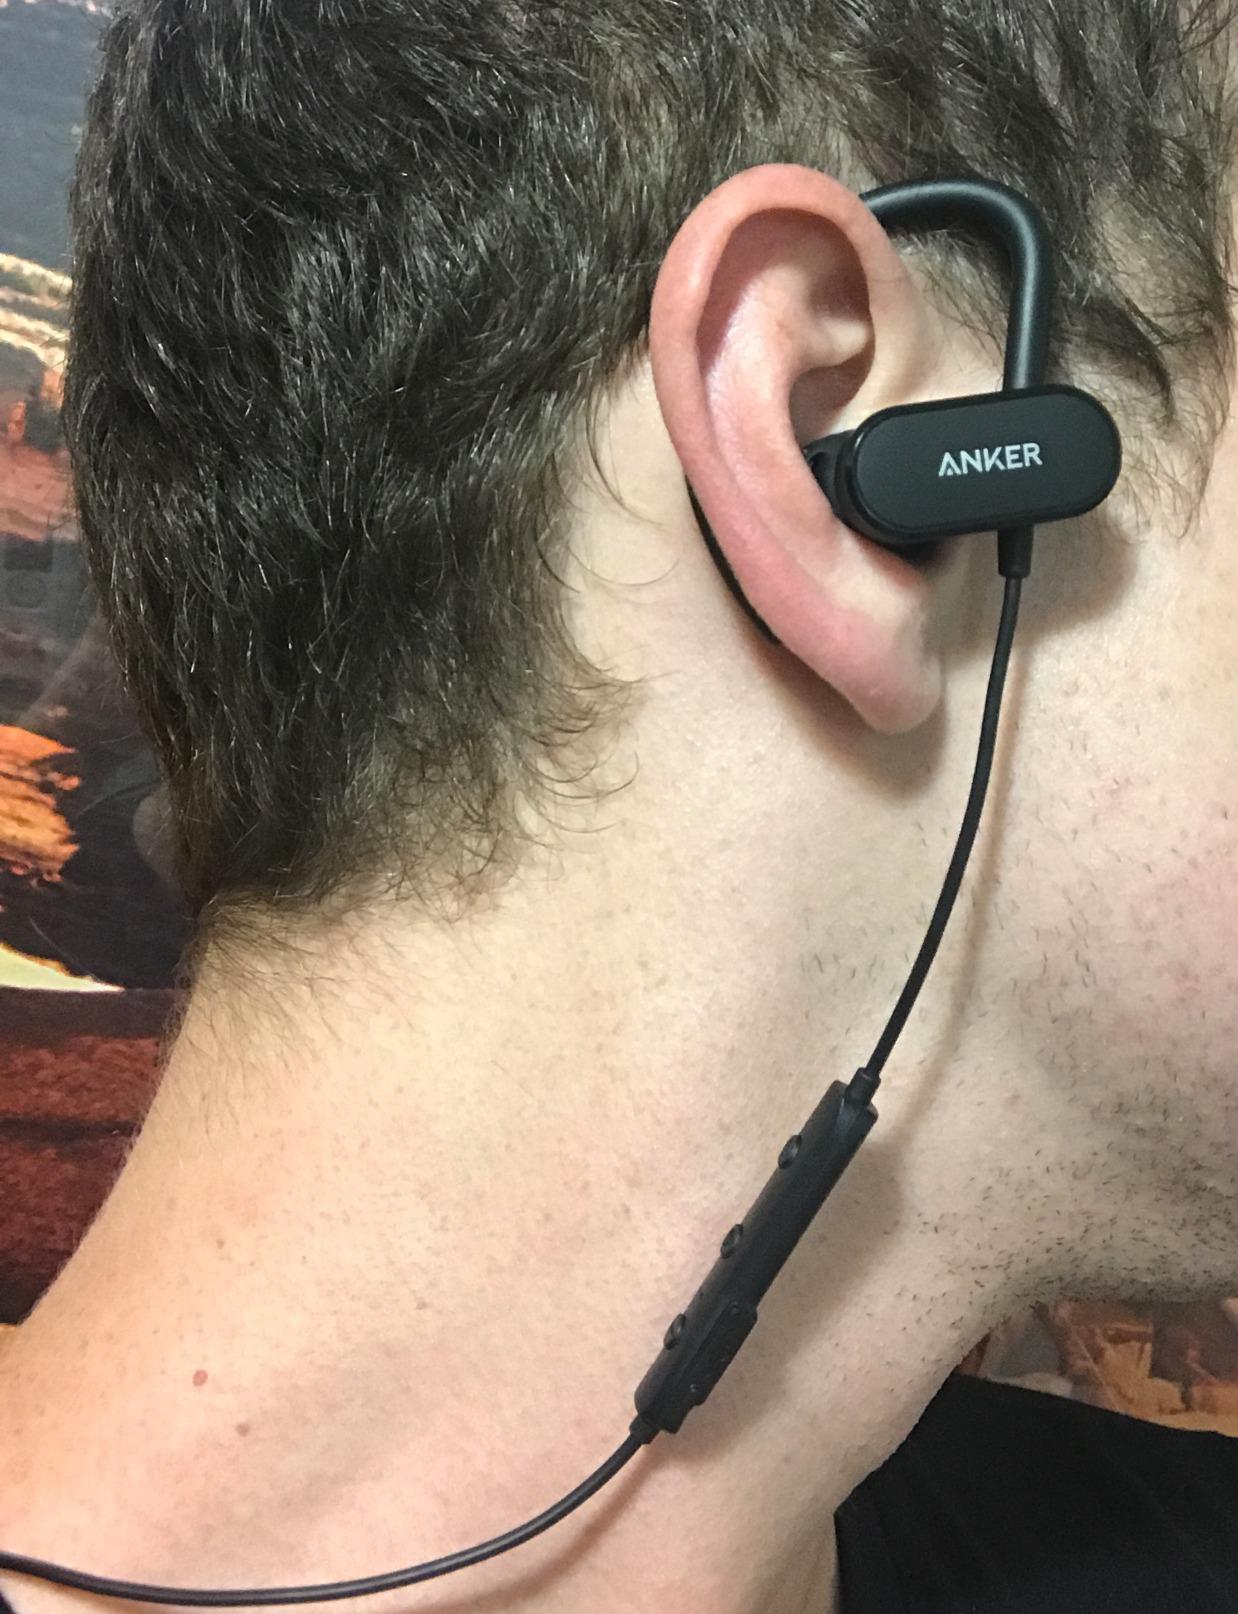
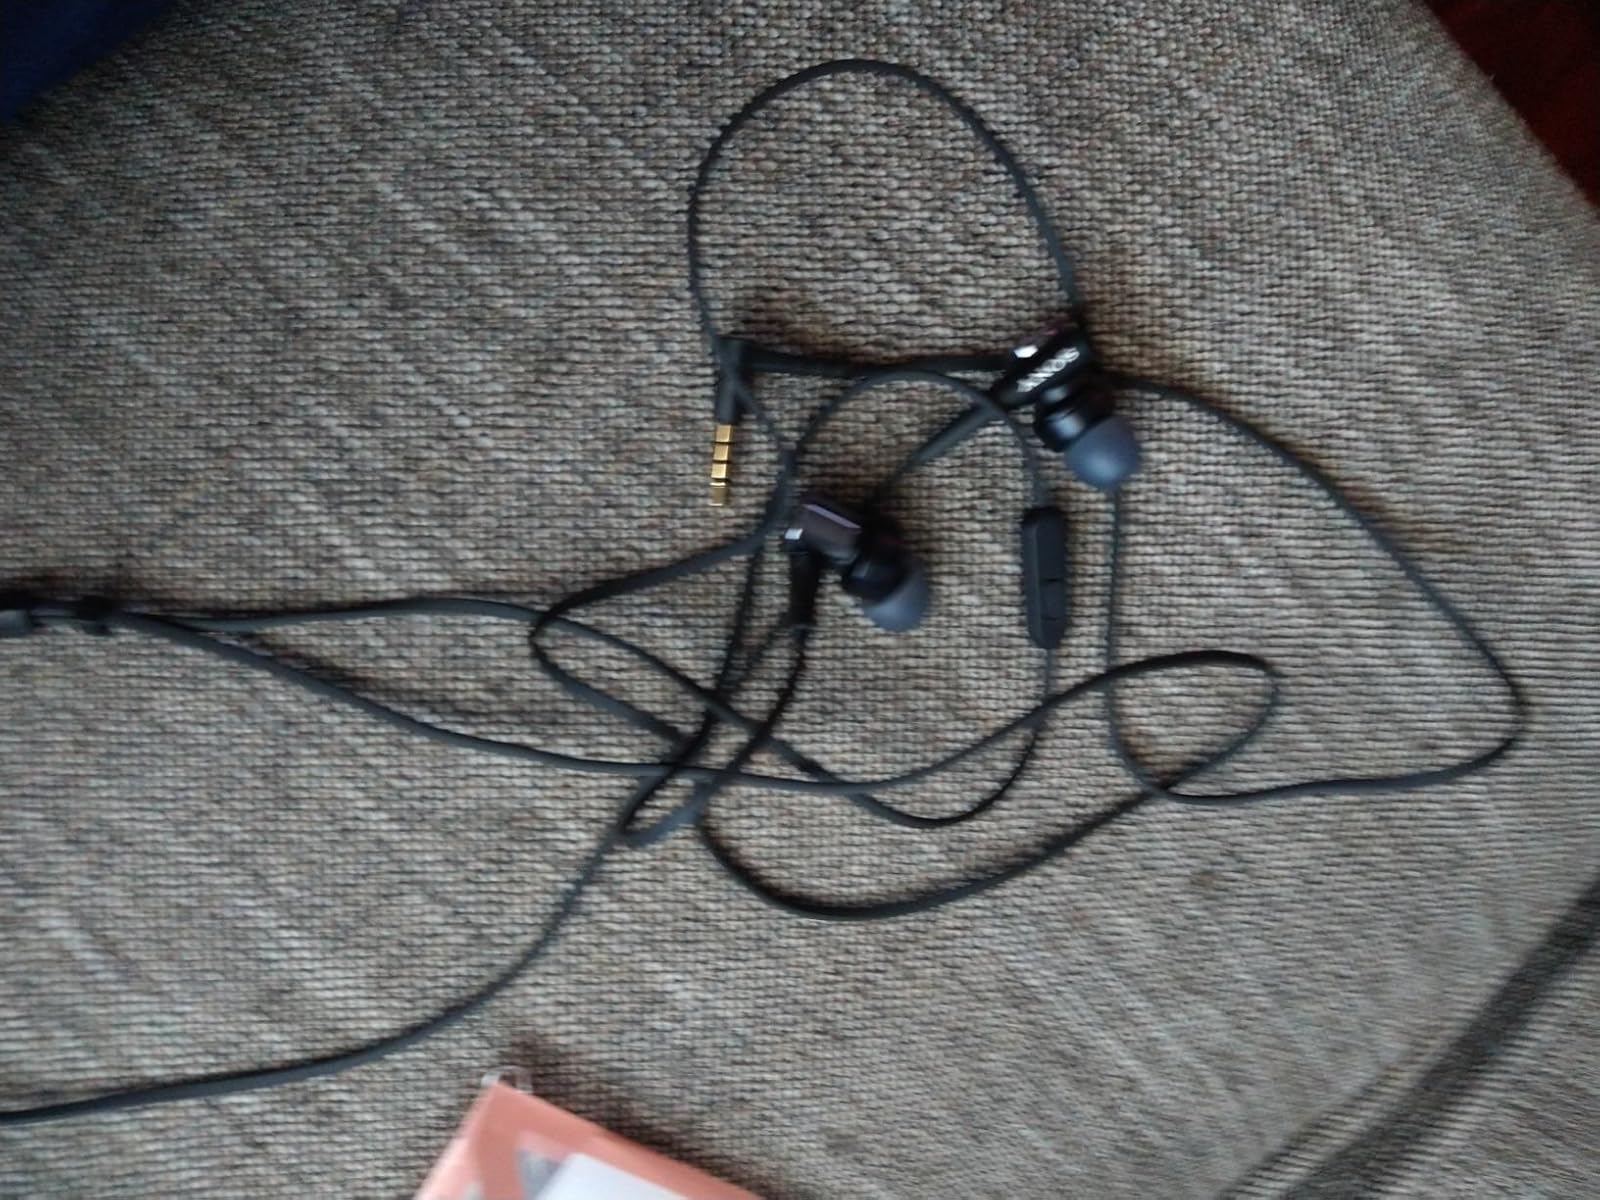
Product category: headphones
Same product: no